Lohsestraße station

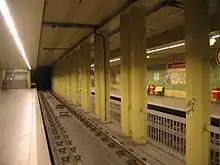
Lohsestraße station in 2008

Lohsestraße is a station on the Cologne Stadtbahn lines 12 and 15, located in the Cologne district of Nippes. The station lies on Neusser Straße, adjacent to nearby Lohsestraße, after which the station is named.